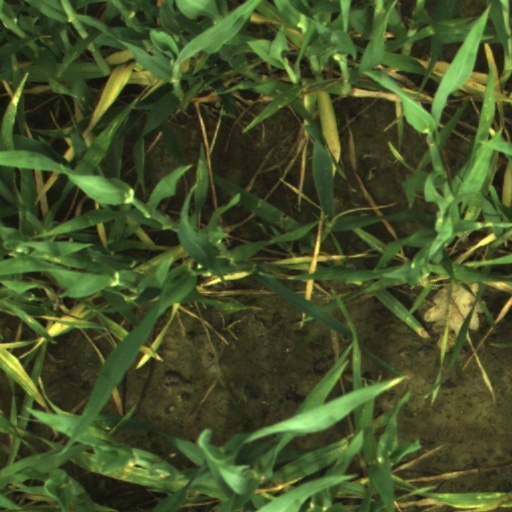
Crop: wheat